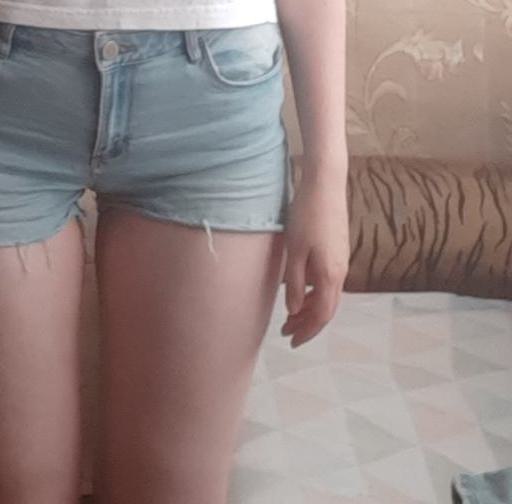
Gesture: no_gesture